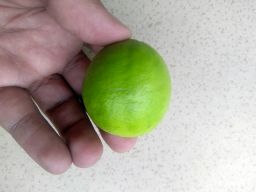
Fruit: Lime
Quality: Good